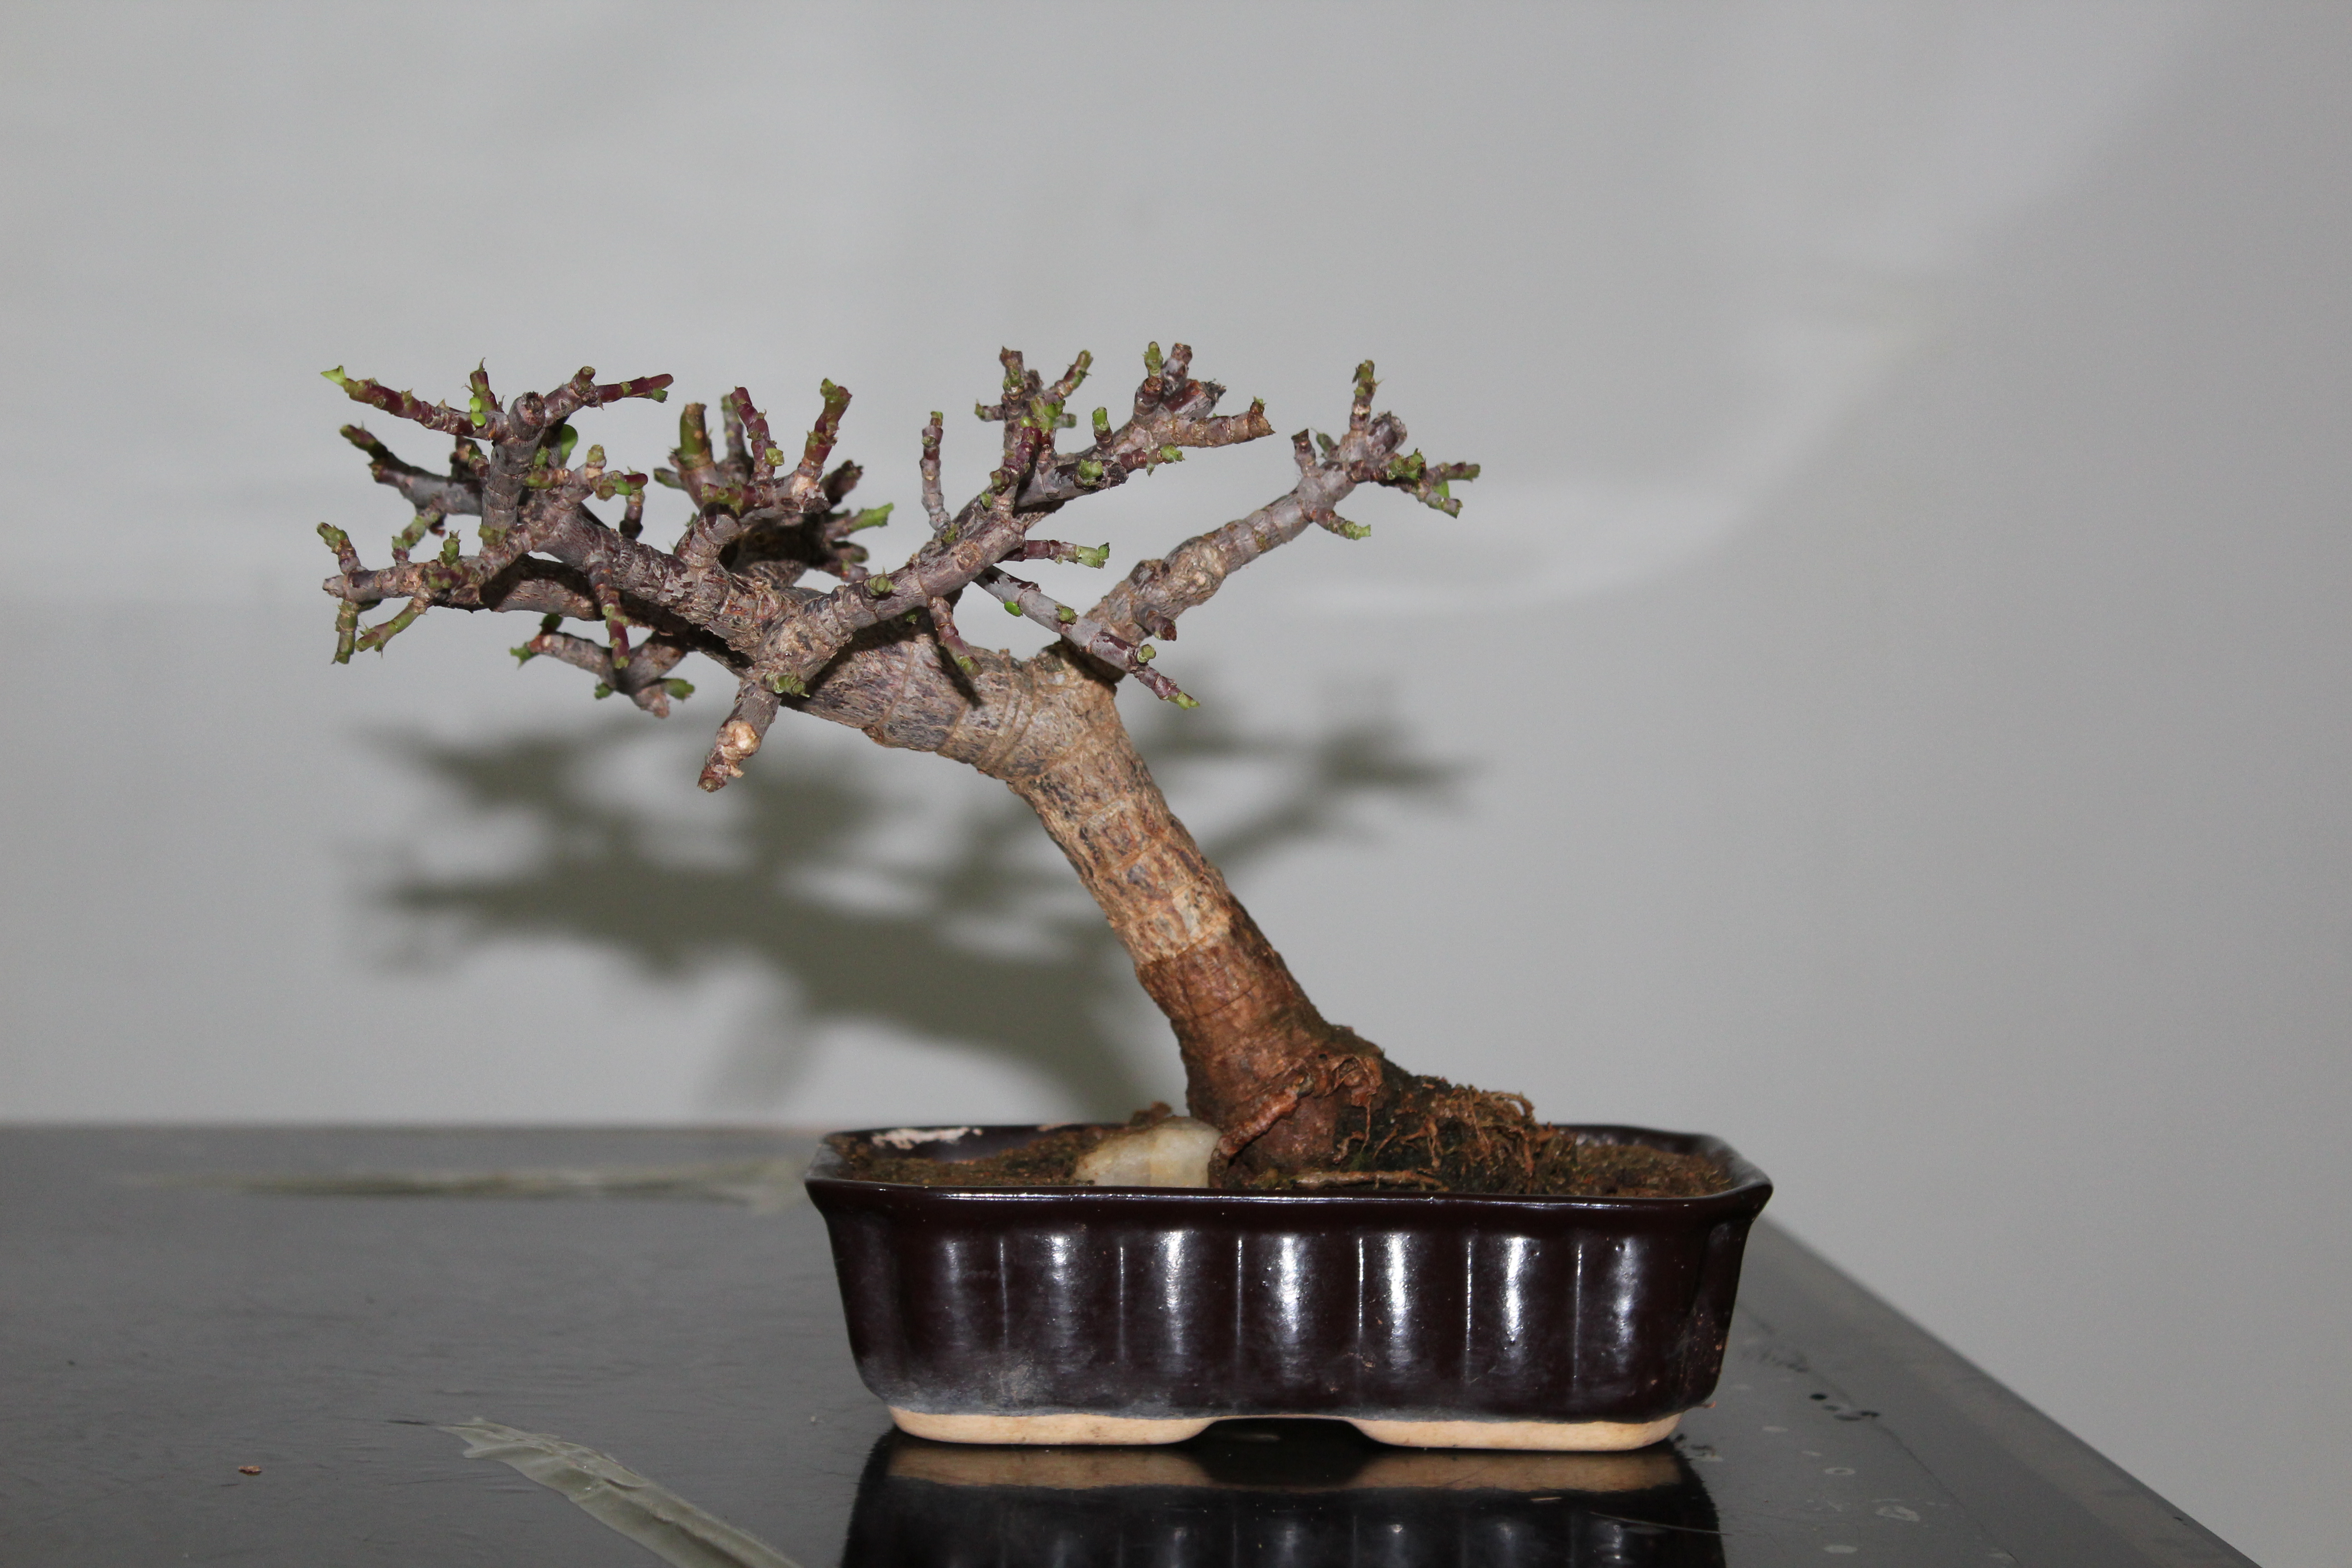
bonsai, tree, plant, sageretia theezans, houseplant, flowerpot, branch, twig